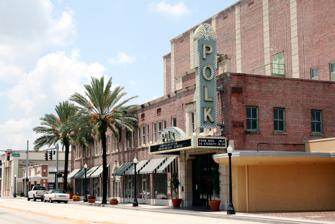
Building: Polk Theatre (Lakeland, Florida)
Country: United States of America
Year built: 1927
Polk Theatre The historic Polk Theatre Address 121 S Florida Ave, Lakeland, Florida Coordinates 28°02′36″N 81°57′26″W / 28.0432°N 81.9572°W / 28.0432; -81.9572 Owner Private Type Atmospheric Capacity 1,400 Current use Performance Theatre Polk Theatre and Office Building U.S. National Register of Historic Places Show map of Florida Show map of the United States Location 121 S. Florida Ave., Lakeland, Florida Coordinates 28°2′35″N 81°57′28″W / 28.04306°N 81.95778°W / 28.04306; -81.95778 Built 1927 Architect James E. Casale, George A. Miller Architectural style Italian Renaissance NRHP reference No. 93000446 Added to NRHP May 27, 1993 Construction Opened 1928 Architect J.E. Casale Website http://www.polktheatre.org The Polk Theatre in Lakeland, Florida is a historic theater located at 121 South Florida Avenue . The 1,400-seat theatre was built in 1928 after the local business "boom" of the town had ended and despite the fact that the population was only 15,000 inhabitants. In 1982, a group of concerned people banded together to save the theatre from being razed due to low attendance. Local citizens formed a non-profit group, borrowed money, secured a grant from the state, and purchased the theatre for $300,000. The theatre has a mezzanine , a high balcony , a permanent backdrop of a " Venetian piazza ," an orchestra pit , a ceiling against which images of twinkling stars are projected, and terrazzo flooring. The air-conditioning system, which was the first in the county, [ clarification needed ] was a pump that used artesian well water to chill the building. Under the name Polk Theatre and Office Building , the building was added to the U.S. National Register of Historic Places in 1993. Image gallery Polk Theatre as viewed from the sidewalk, October 2006. Polk Theatre as viewed from the street, October 2006 (landscape). Polk Theatre as viewed from the street, October 2006 (portrait). Polk Theatre as viewed from the street, June 2019. See also Theatre portal Movie palaces list References